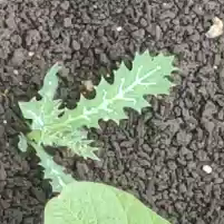
Weed species: Bilayat_(Mexicana_Argemone)